Temeşvar Eyalet

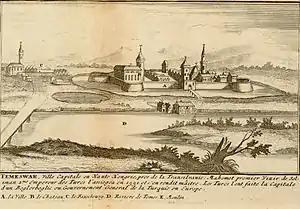
Mosques in Temeşvar in 1656

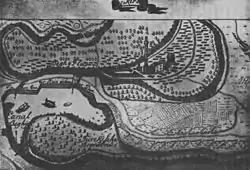
Ottoman Beçkerek (today Zrenjanin, Serbia) in 1697/98

Since the capture of Belgrade (1521), Ottoman forces have intensified their incursions towards Hungarian territories beyond the Danube, gradually establishing several posts on its left banks, while the Temes County and surrounding regions remained under the Hungarian rule. By 1536, the Banate of Lugos and Karansebes was established within the Eastern Hungarian Kingdom, as a military frontier towards the Ottomans. In the same time, local magnate Petar Petrović (d. 1557) emerged as a semi-autonomous governor of the region, balancing between Hungarians and Ottomans.